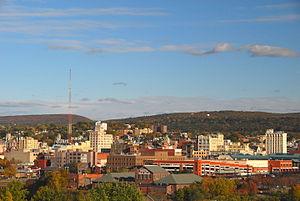
Scranton est une ville américaine située dans le nord-est de la Pennsylvanie, dans le comté de Lackawanna. Le recensement de 2010 a indiqué une population de 76 089 habitants.